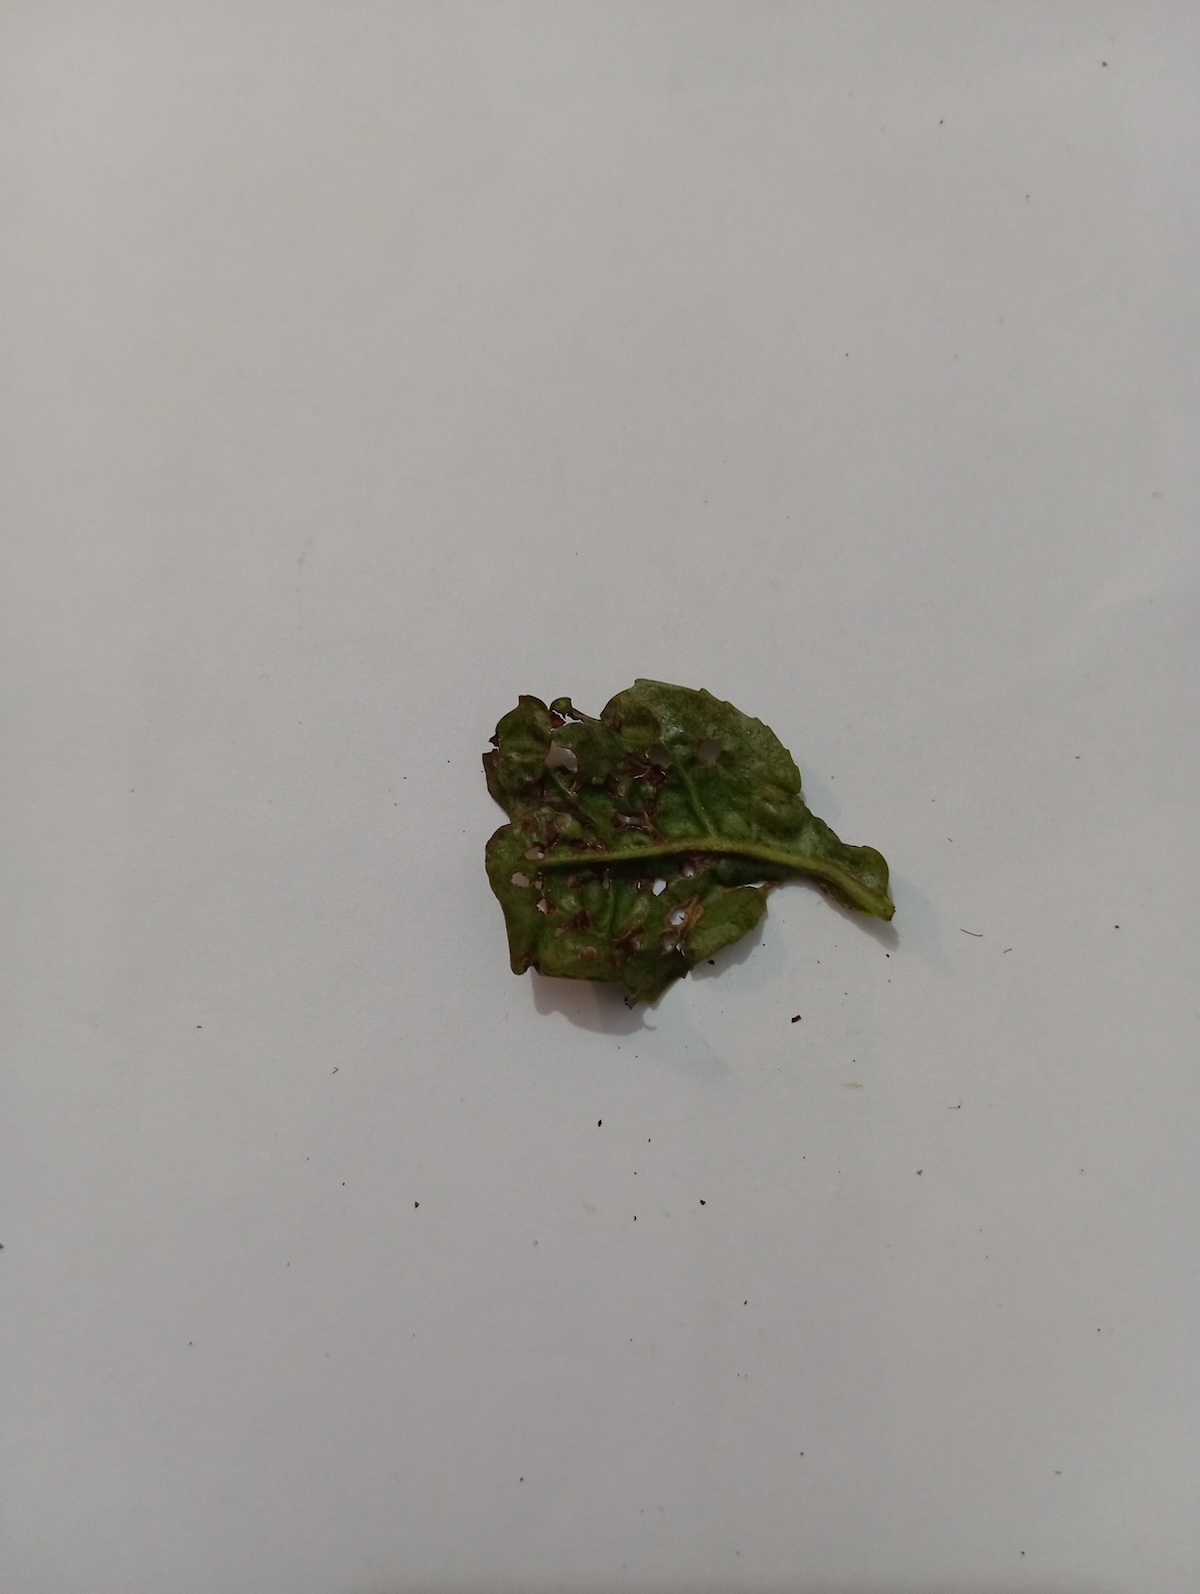
Label: Green mirid bug